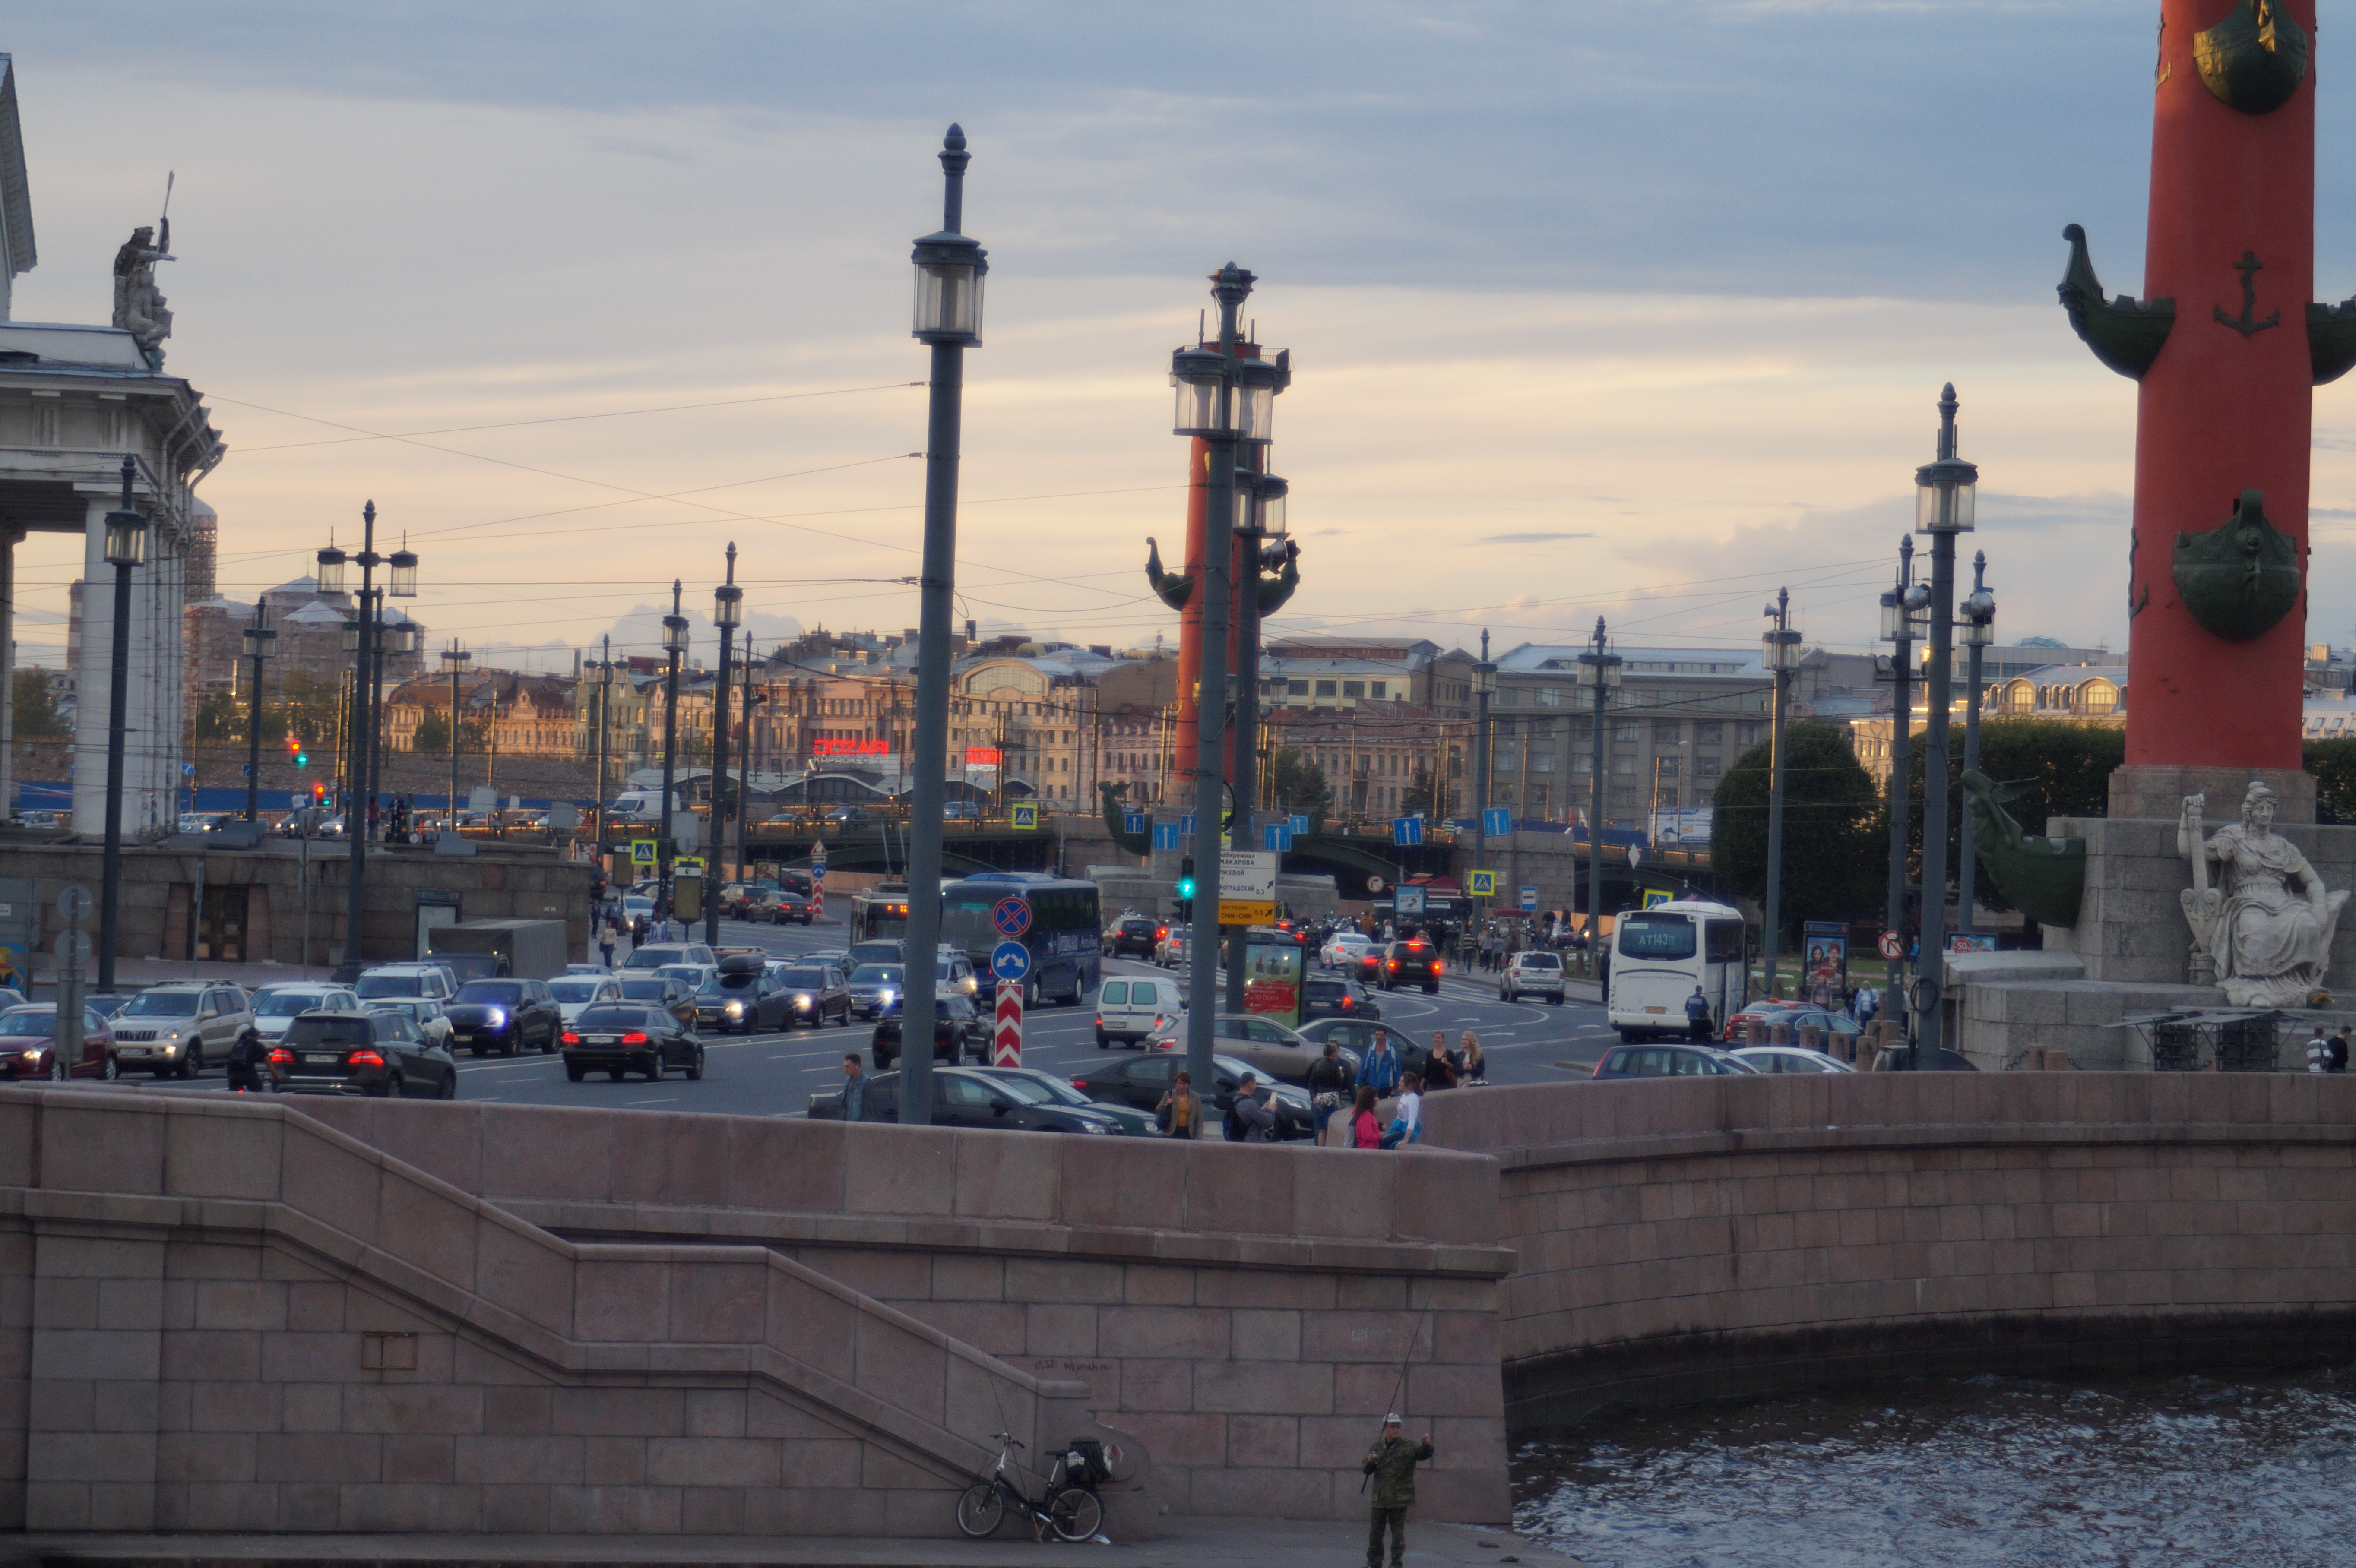
city, russian, landmark, human settlement, water, metropolitan area, sky, metropolis, architecture, mosque, building, cityscape, downtown, reflection, tourist attraction, tower